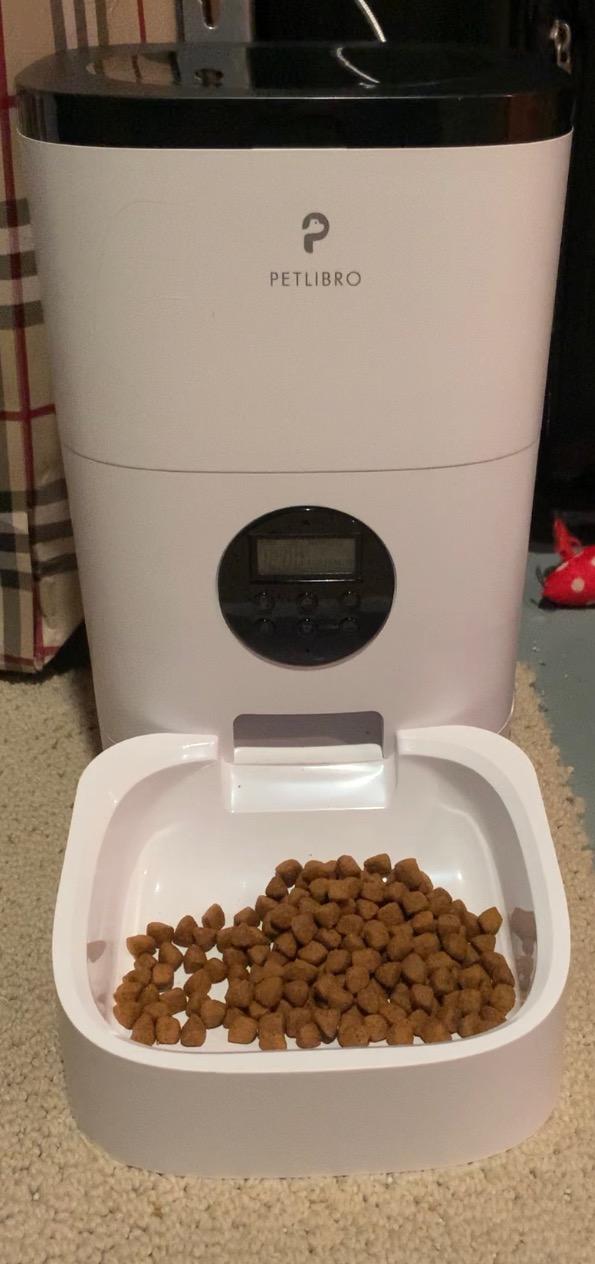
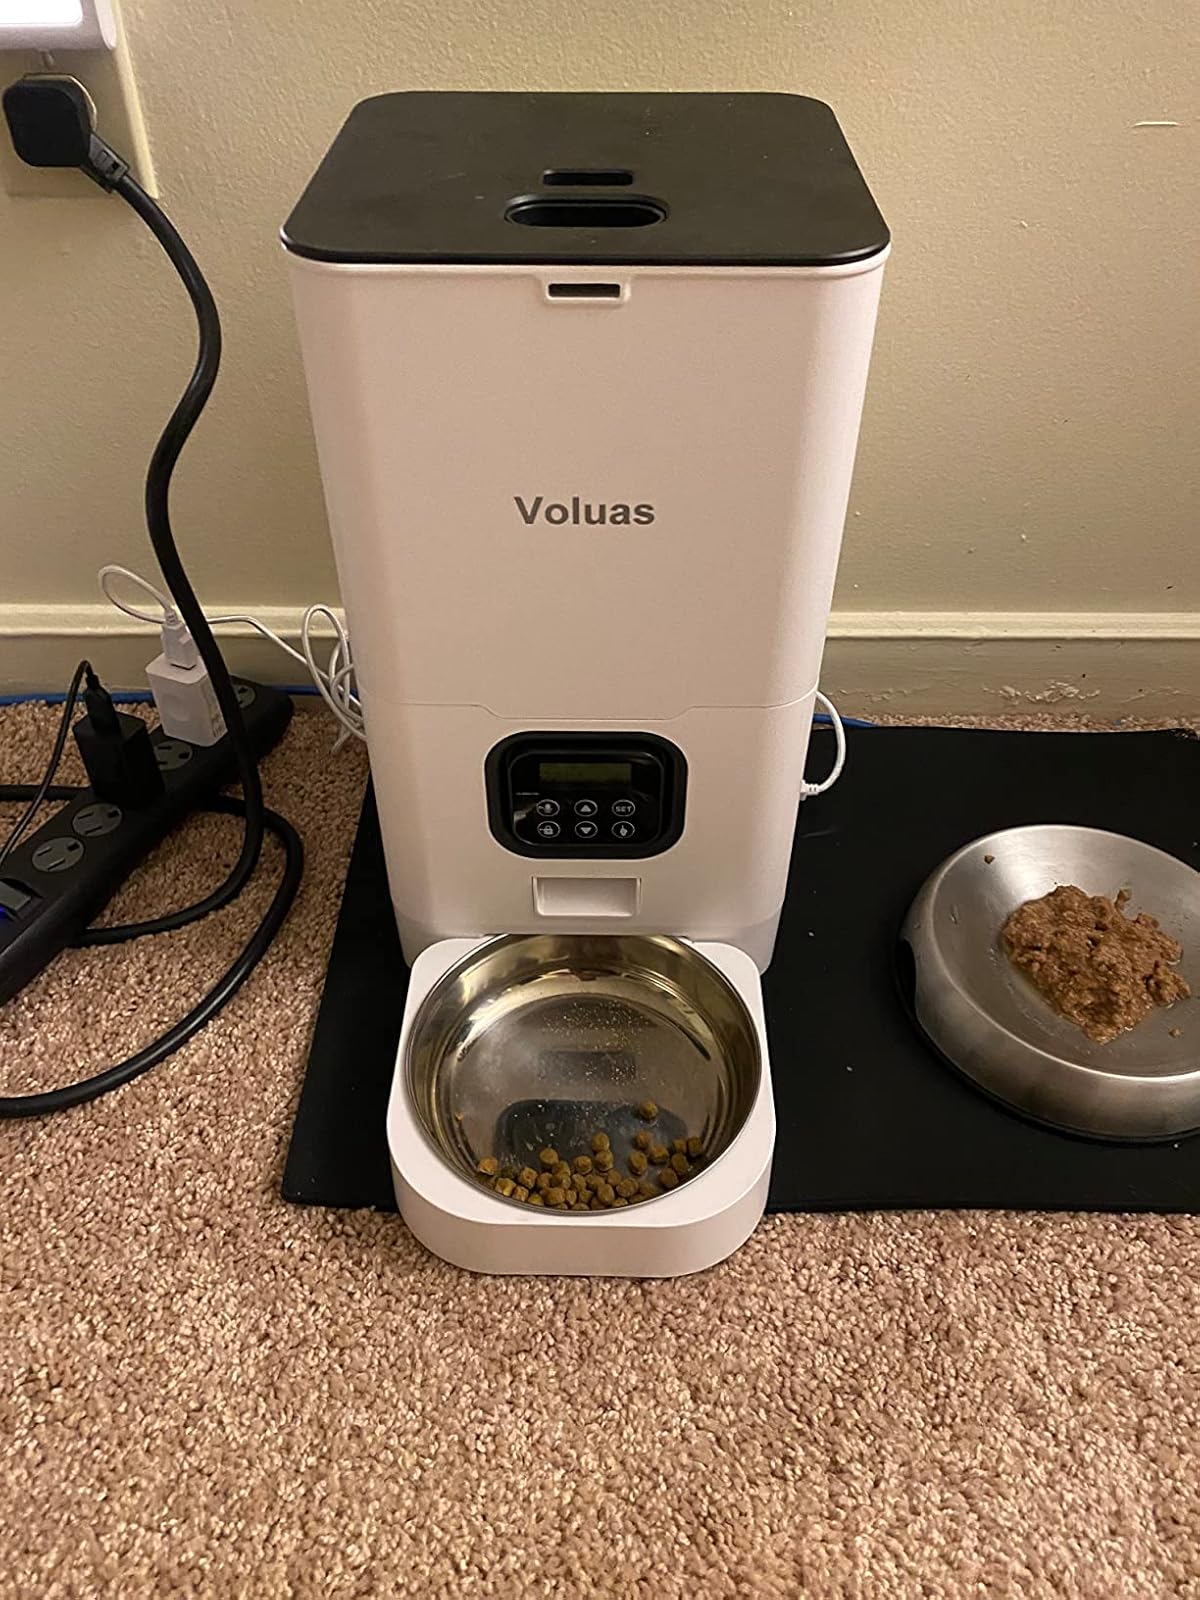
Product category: items_feeder
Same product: no